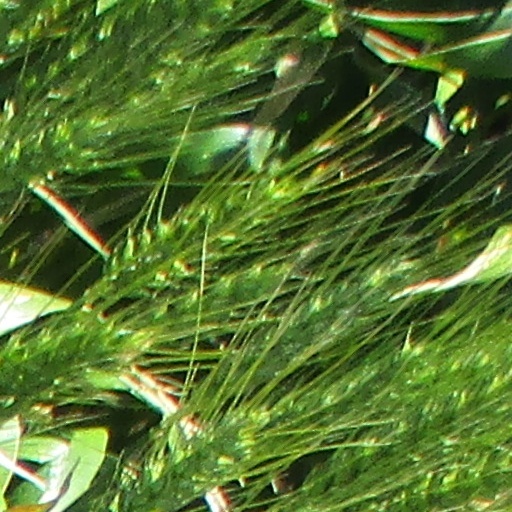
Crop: wheat